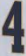
Number: 4